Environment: real
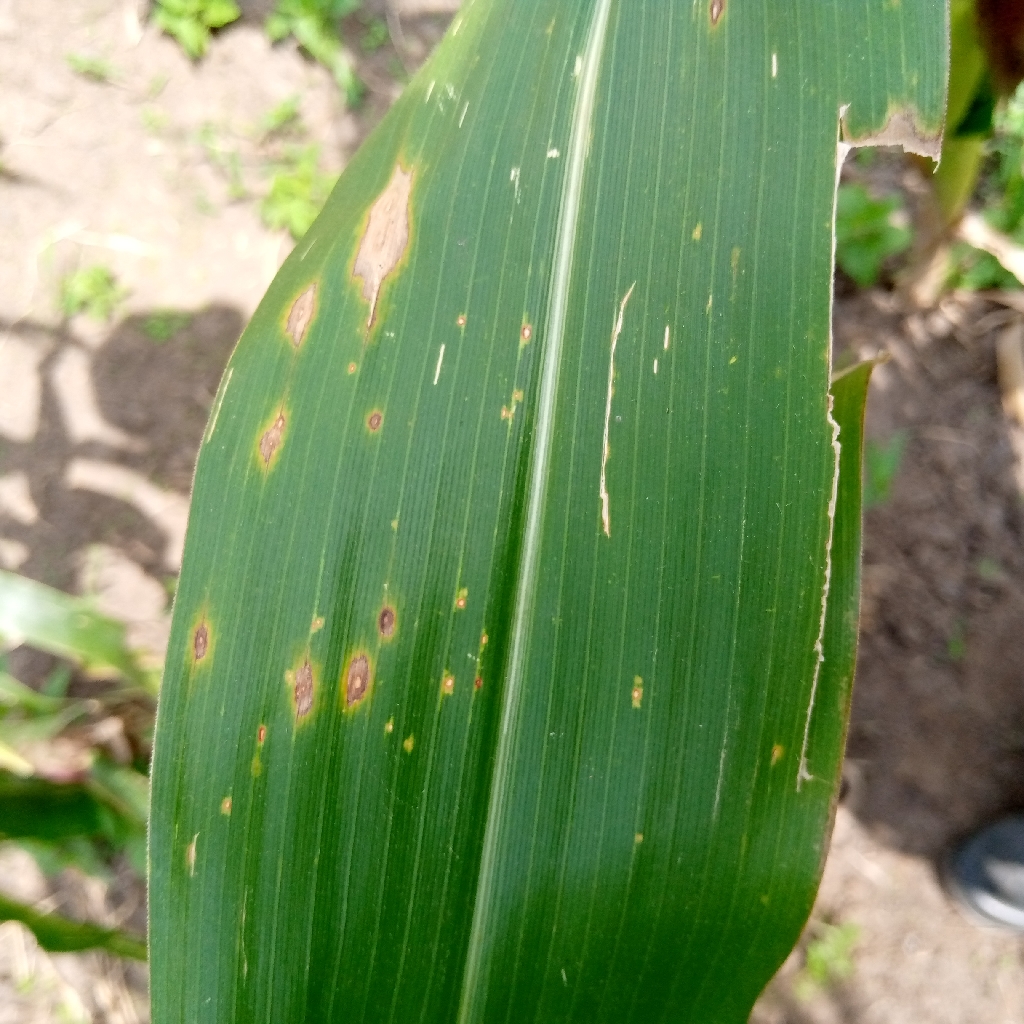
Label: northern_corn_leaf_blight